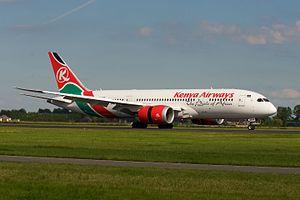
Kenya Airways Limited est la compagnie aérienne porte-drapeau du Kenya. Basée à Nairobi, elle fut fondée le 22 janvier 1977 après la dislocation d’East African Airways. Son premier vol a eu lieu le 4 février 1977 et son slogan est The Pride of Africa.